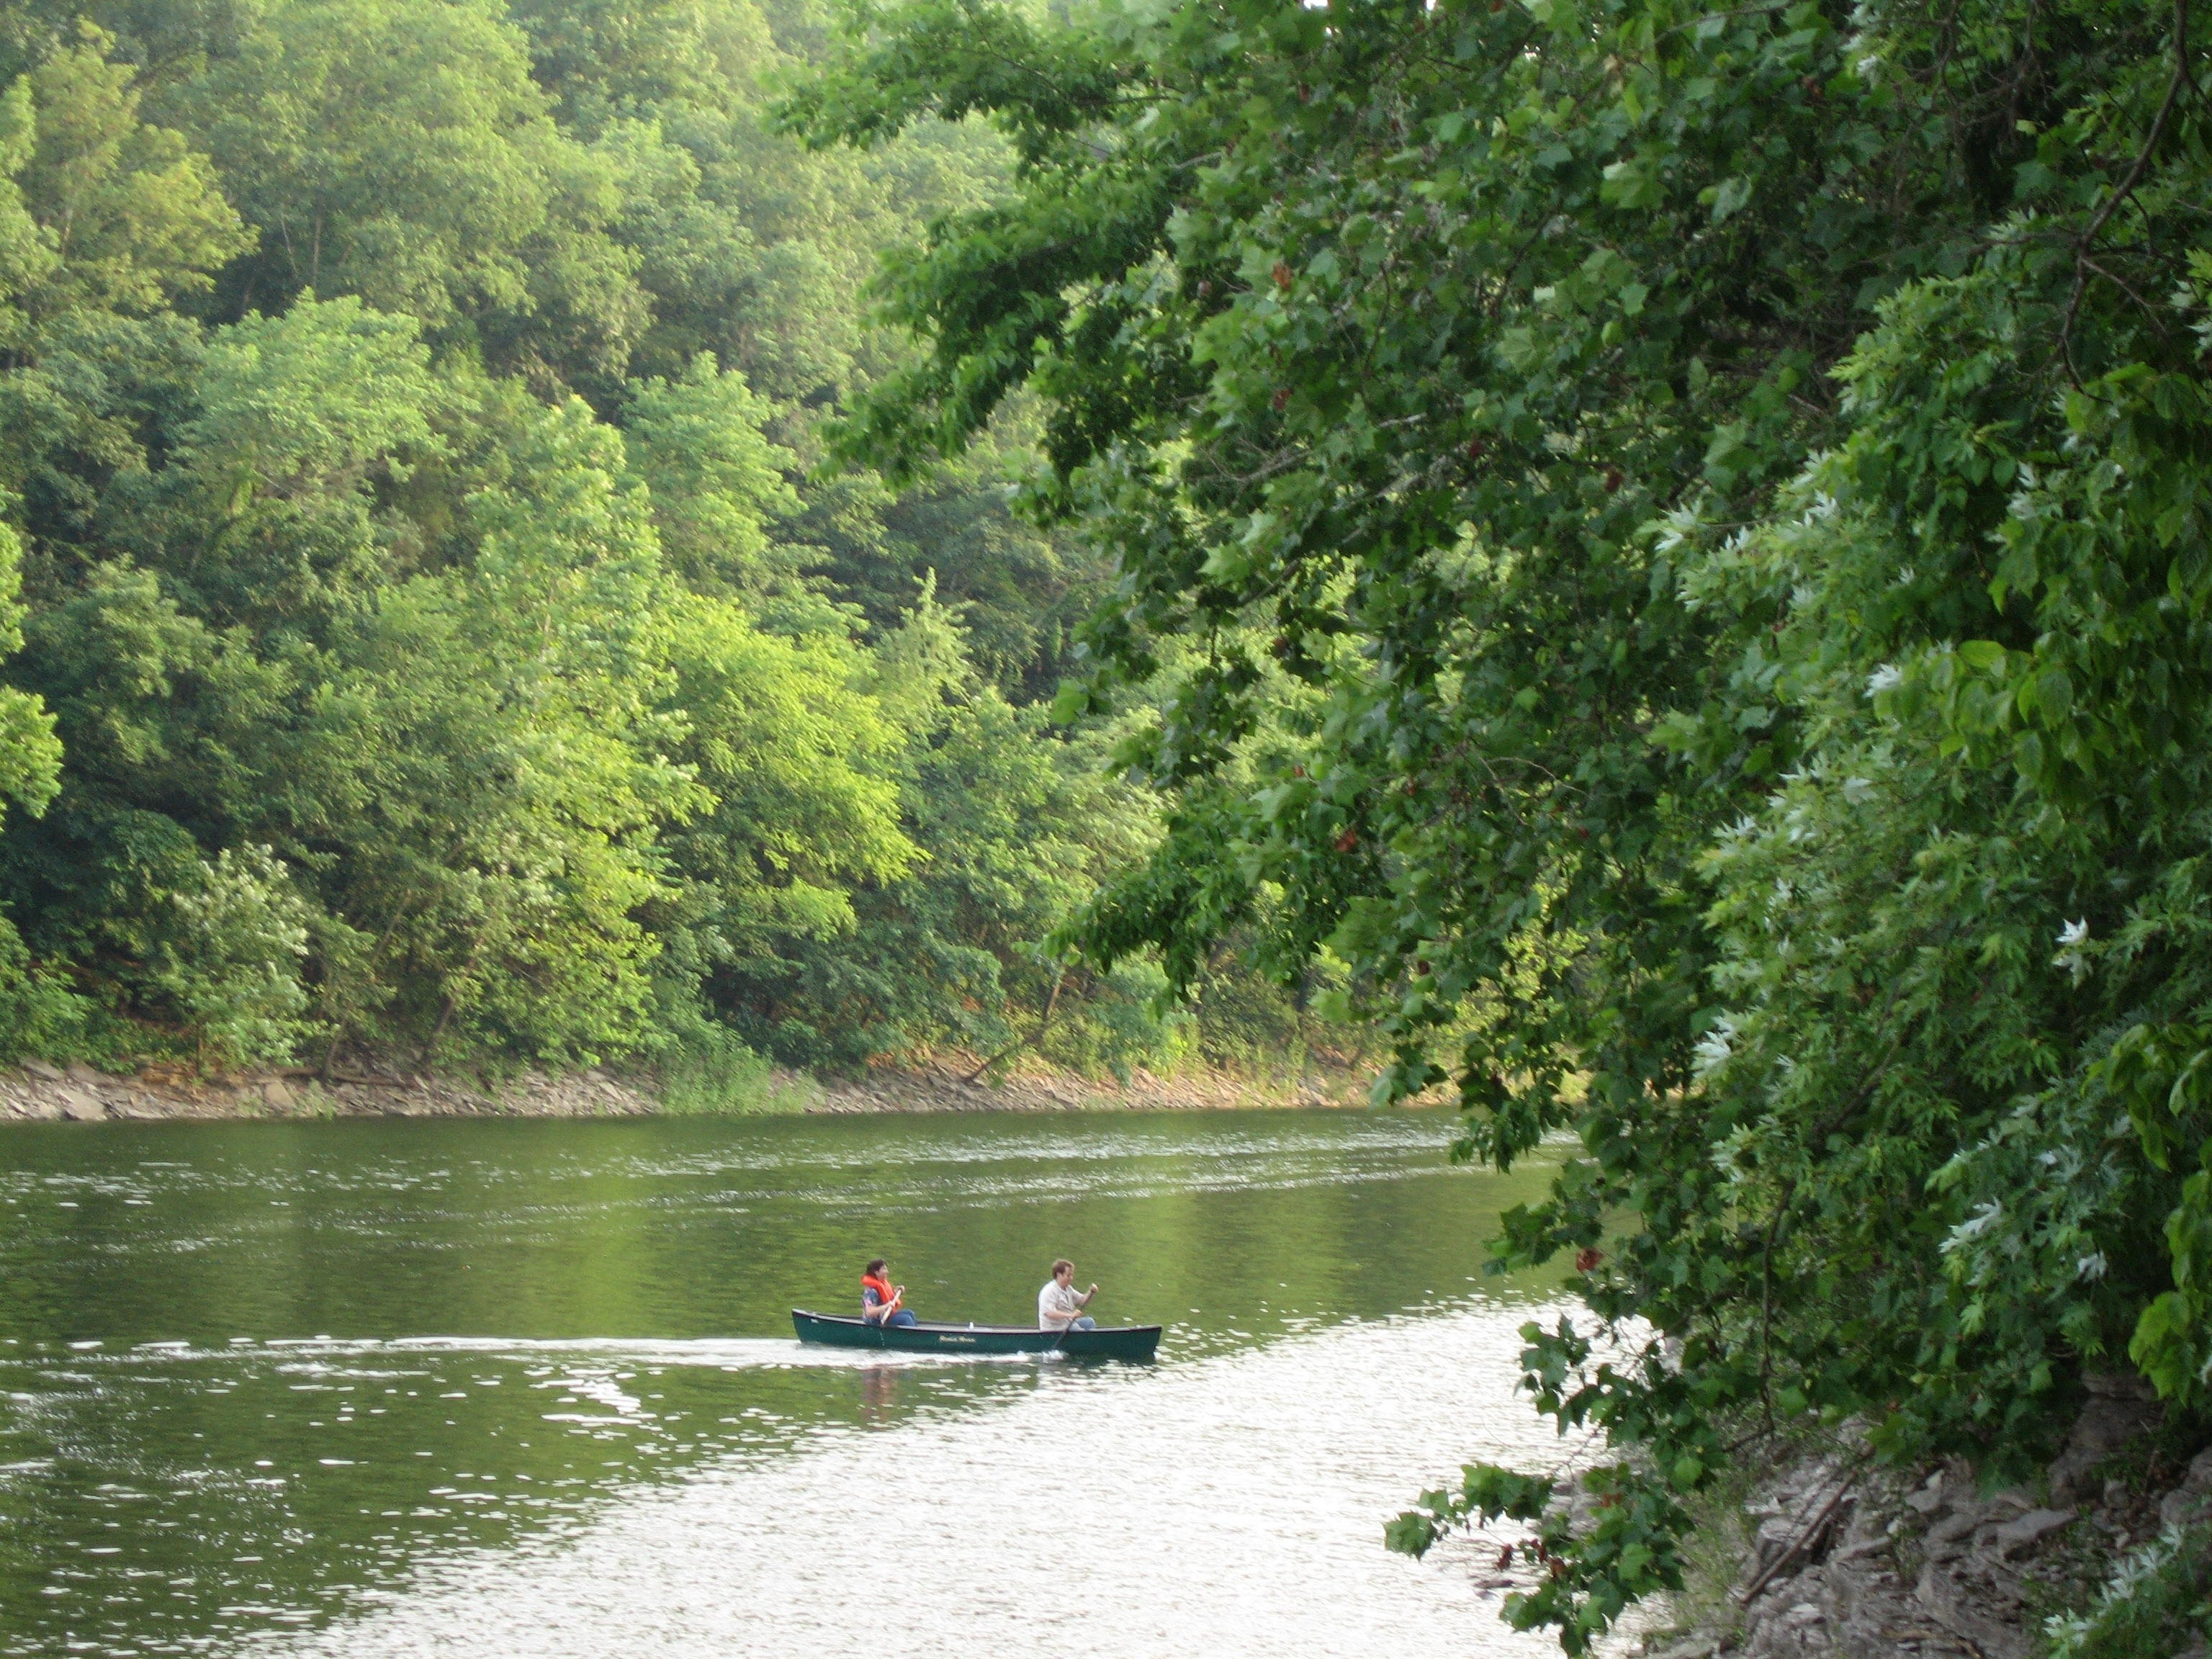
landscape, nature, boat, lake, river, country, summer, canoe, rural, green, vehicle, scenic, usa, america, rapid, reservoir, waterway, outdoors, boating, loch, bluegrass, kentucky, ssj